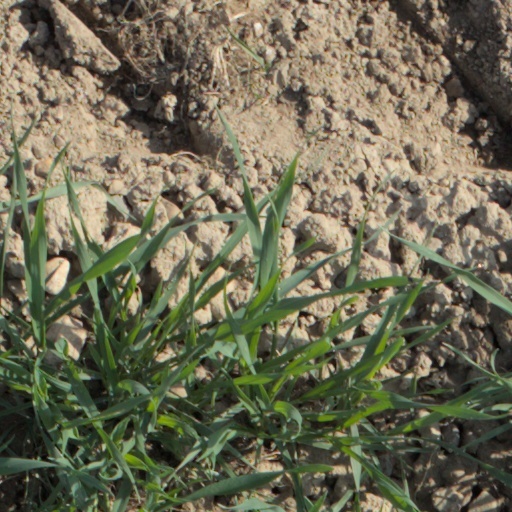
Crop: wheat